Prince of the Lilies

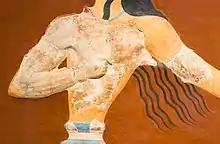
The upper body fragments, AMH

As a general rule, Minoan art followed the Ancient Egyptian convention regarding skin colours of "red" (usually more a reddish-brown) for men's flesh and white for women's flesh (also yellow for gold, blue for silver, and red for bronze). The skin of the "Prince of the Lilies" has most often been interpreted as "red", but some writers have seen it, at least on some fragments, as a white that became dirty when buried. There are also arguments that the colour gender distinction is not invariable in Minoan painting, for example when, as here, the background is a dark red. The elaborate crown may compare better with others on female figures (whether human or griffin) than male ones.